Shanghai

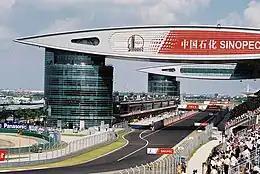
F1 Chinese Grand Prix in Shanghai

Since its opening, the Port of Shanghai has rapidly grown to become the largest port in China. Yangshan Port was built in 2005 because the river was unsuitable for docking large container ships. The port is connected with the mainland through the long Donghai Bridge. Although the port is run by the Shanghai International Port Group under the government of Shanghai, it administratively belongs to Shengsi County, Zhejiang.